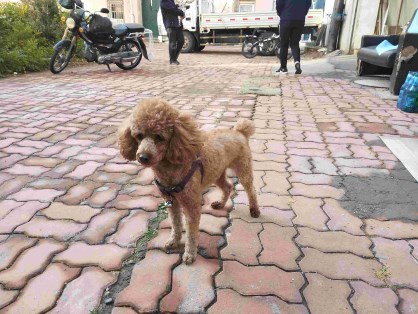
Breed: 7449-n000128-teddy